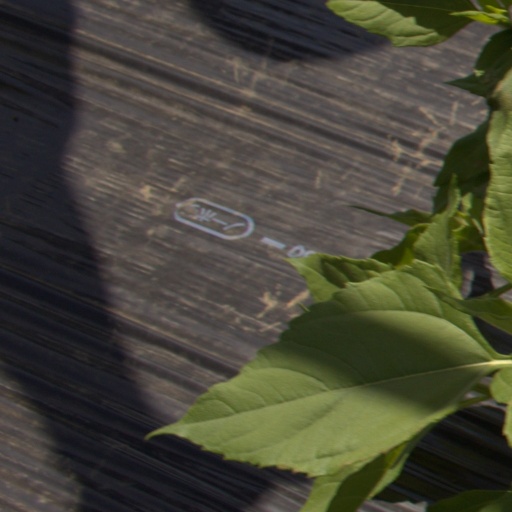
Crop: Jerusalem artichoke